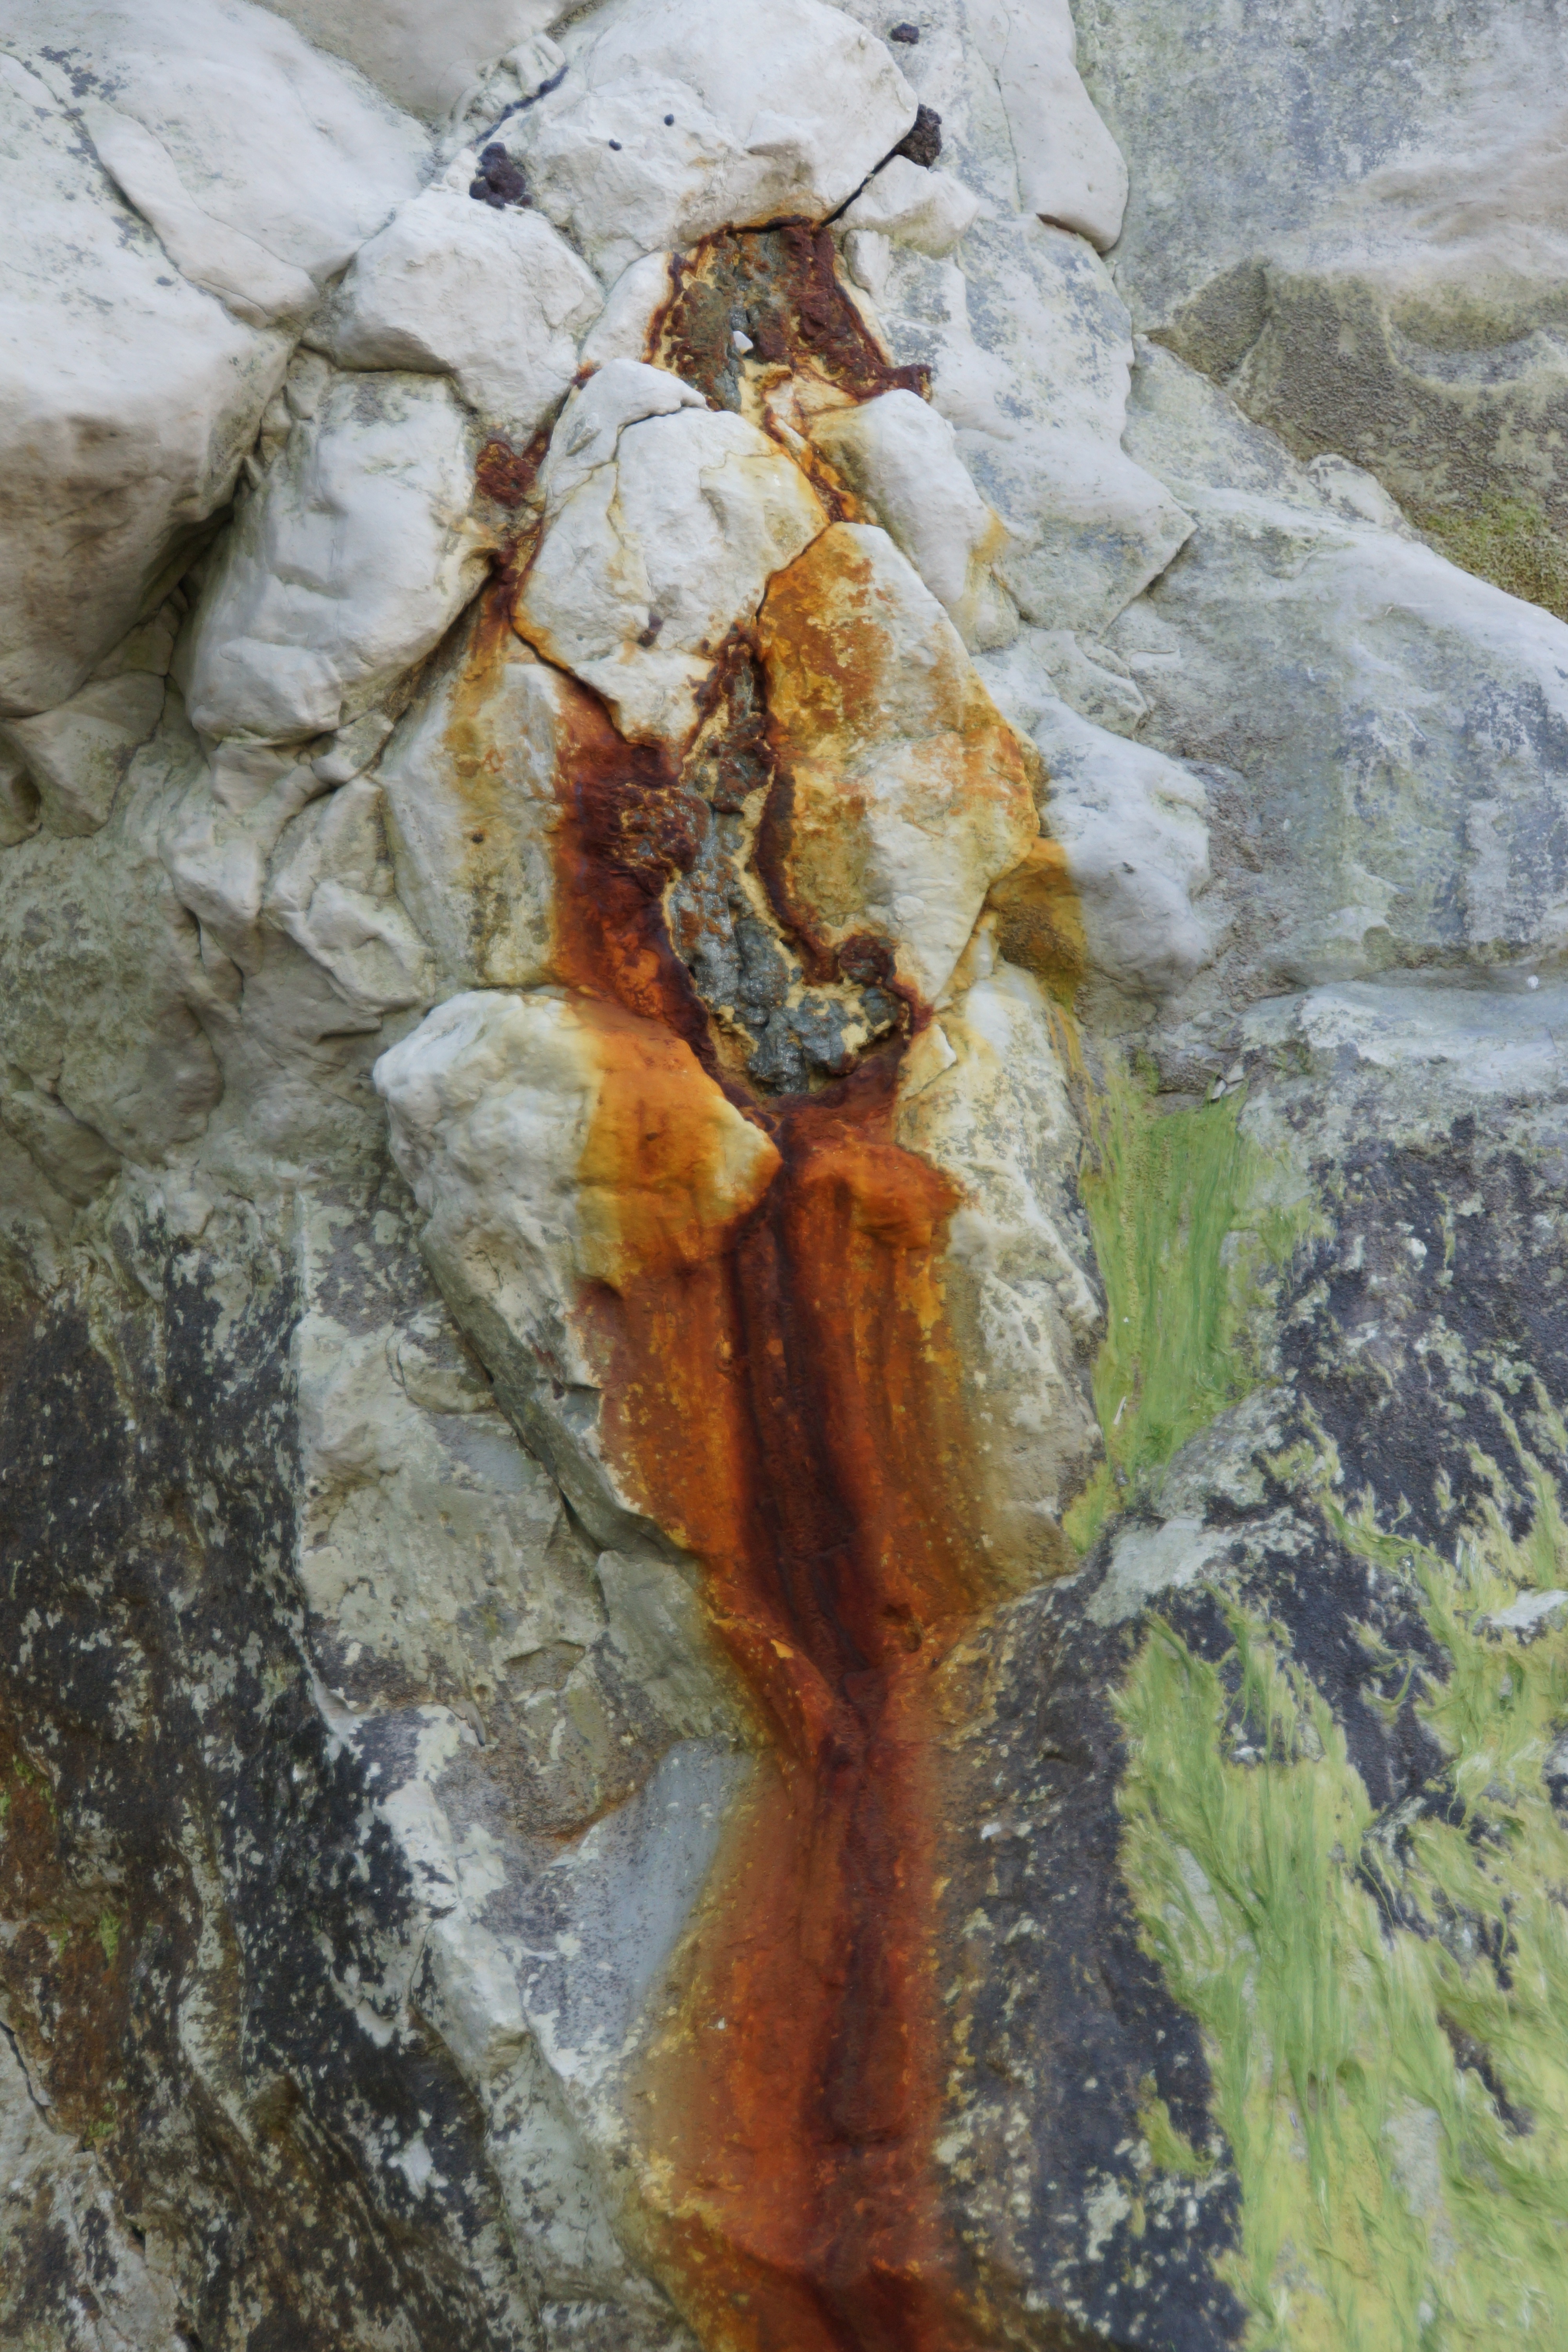
landscape, water, rock, formation, color, metal, canyon, cut, stones, geology, mountains, water feature, stainless